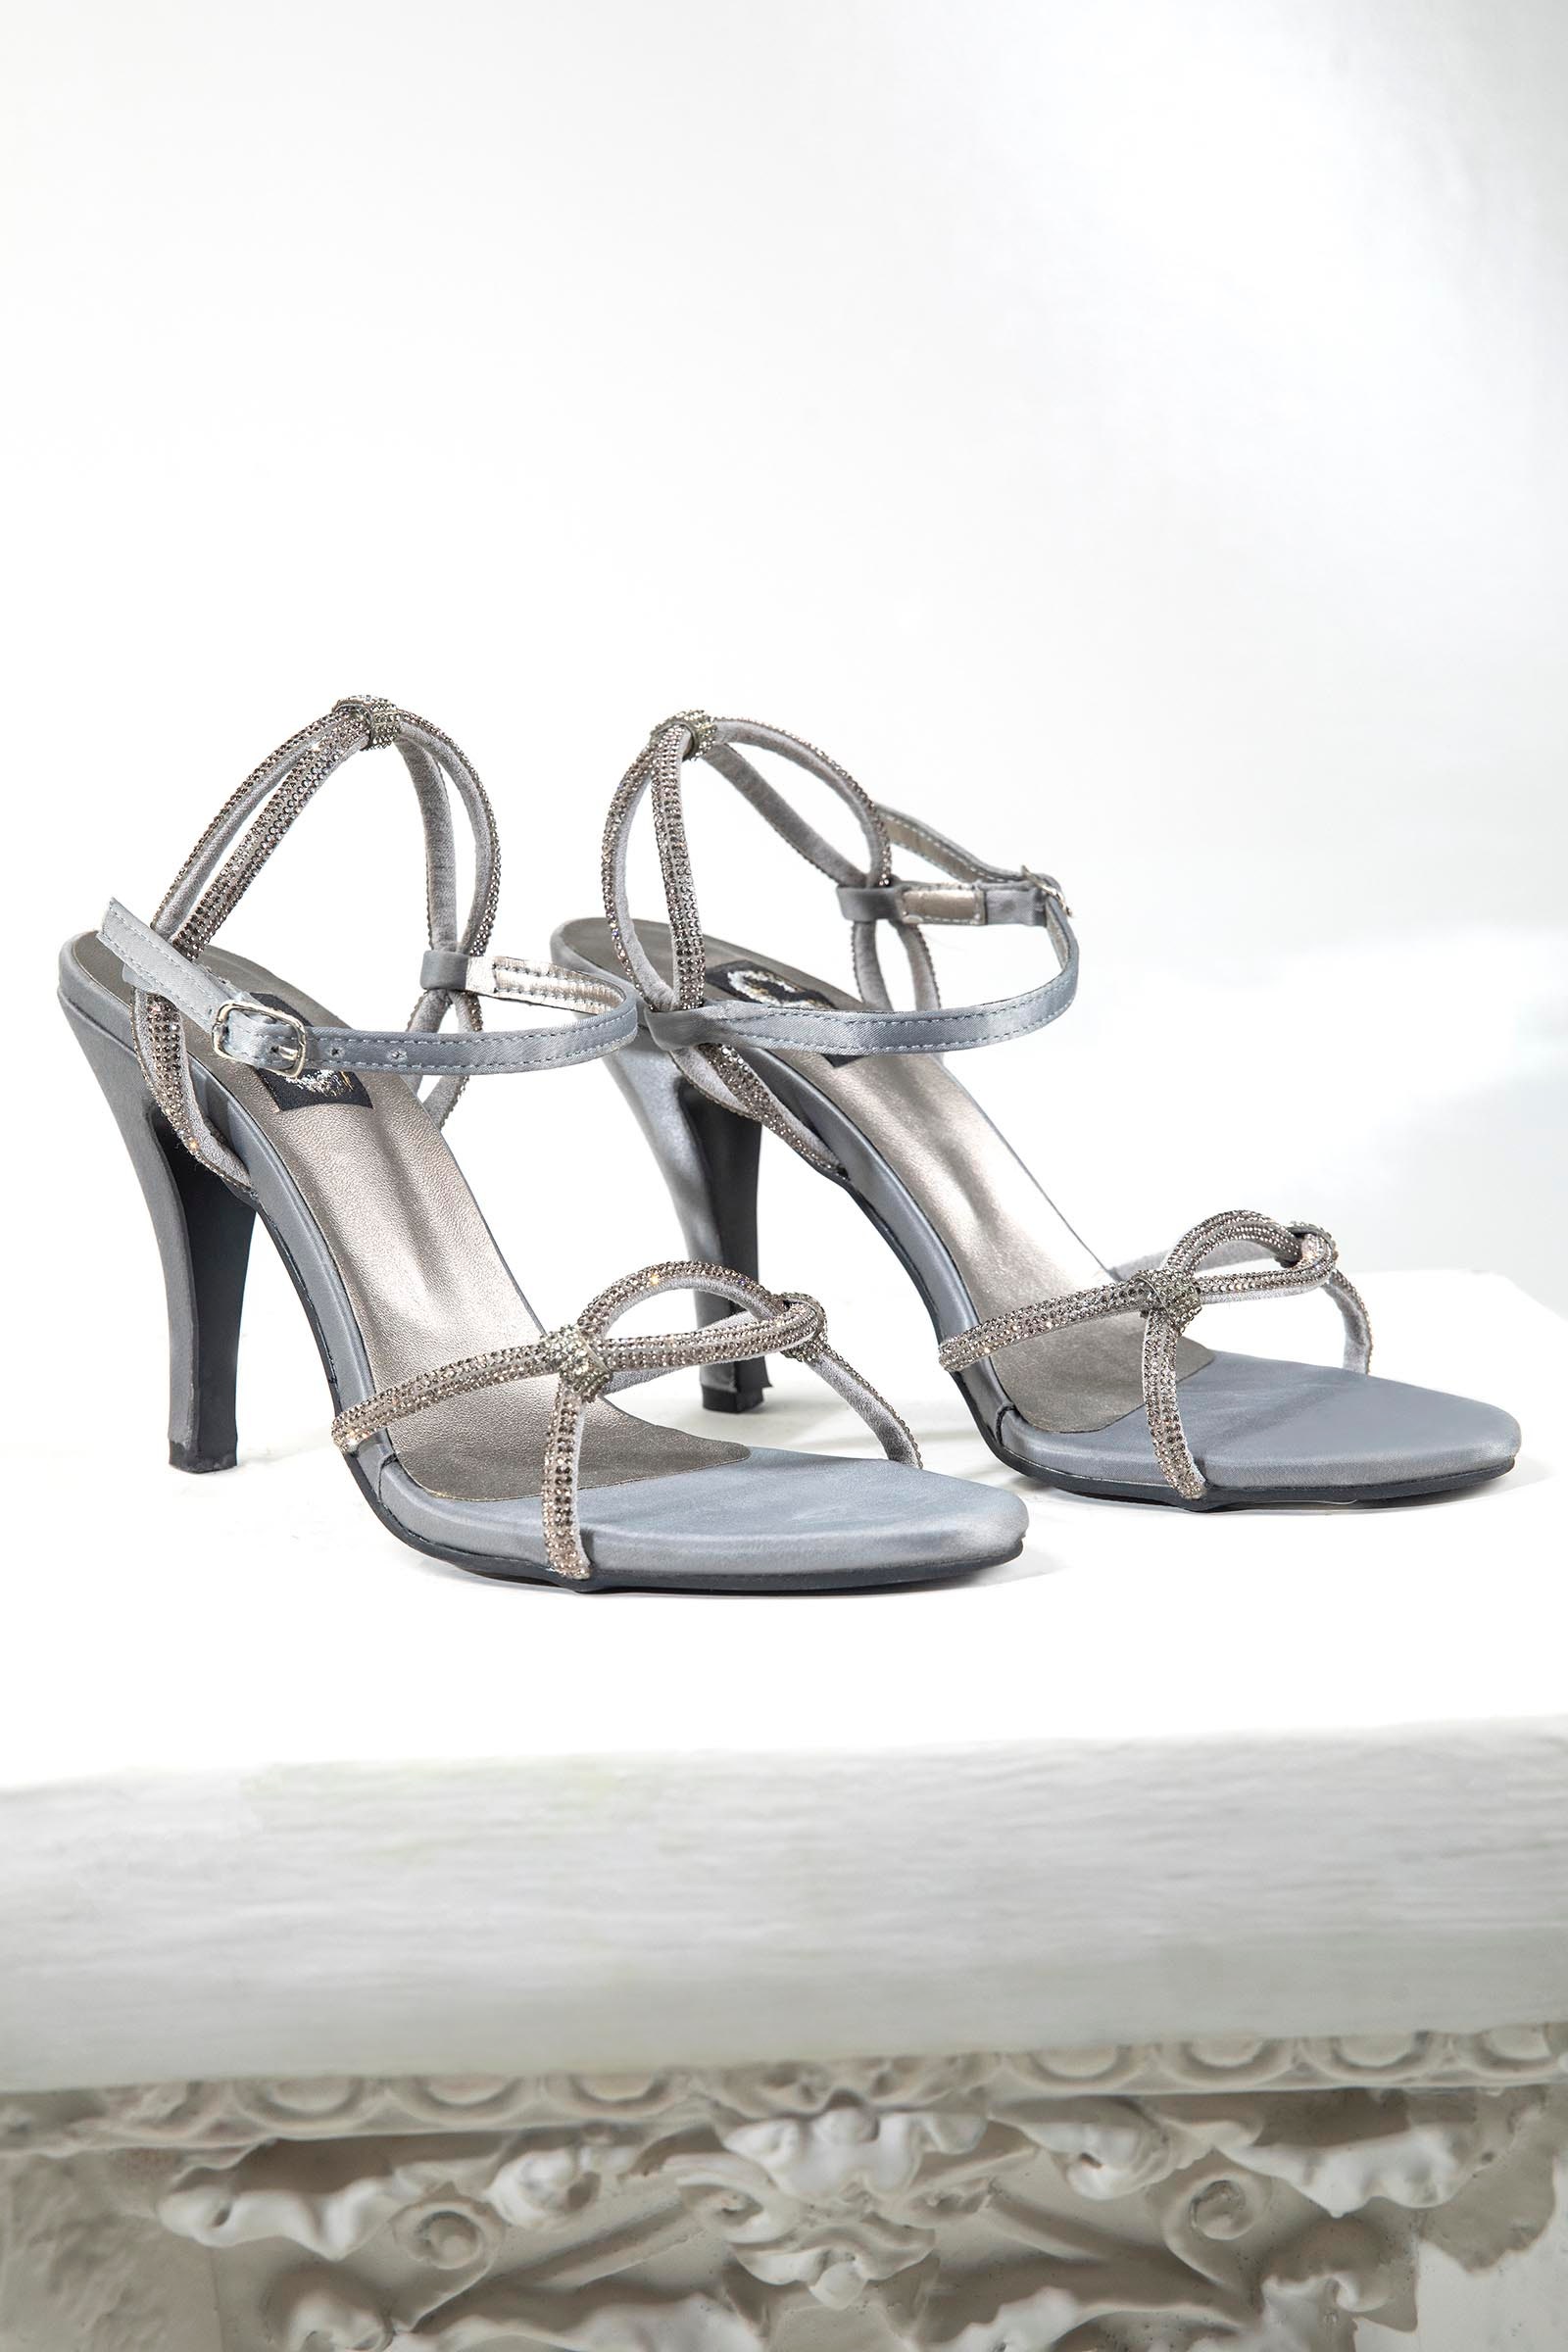
grey metallic sandal